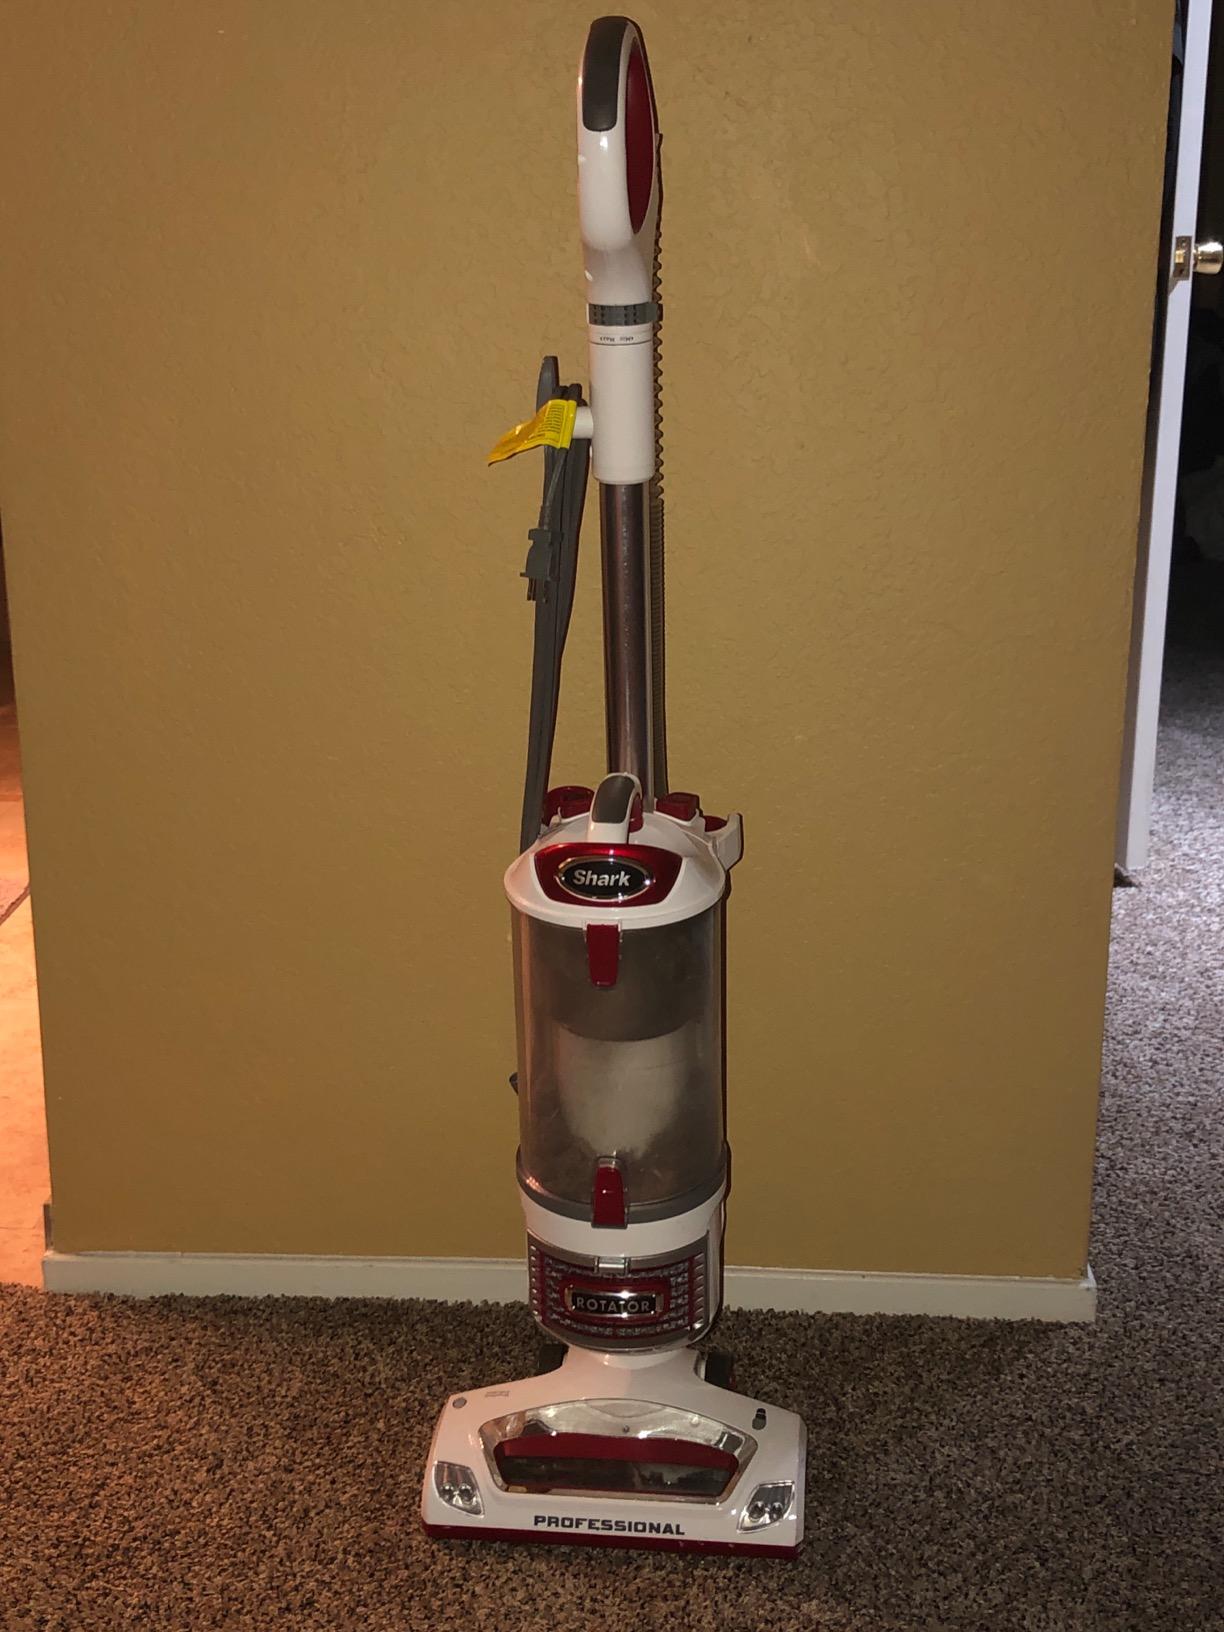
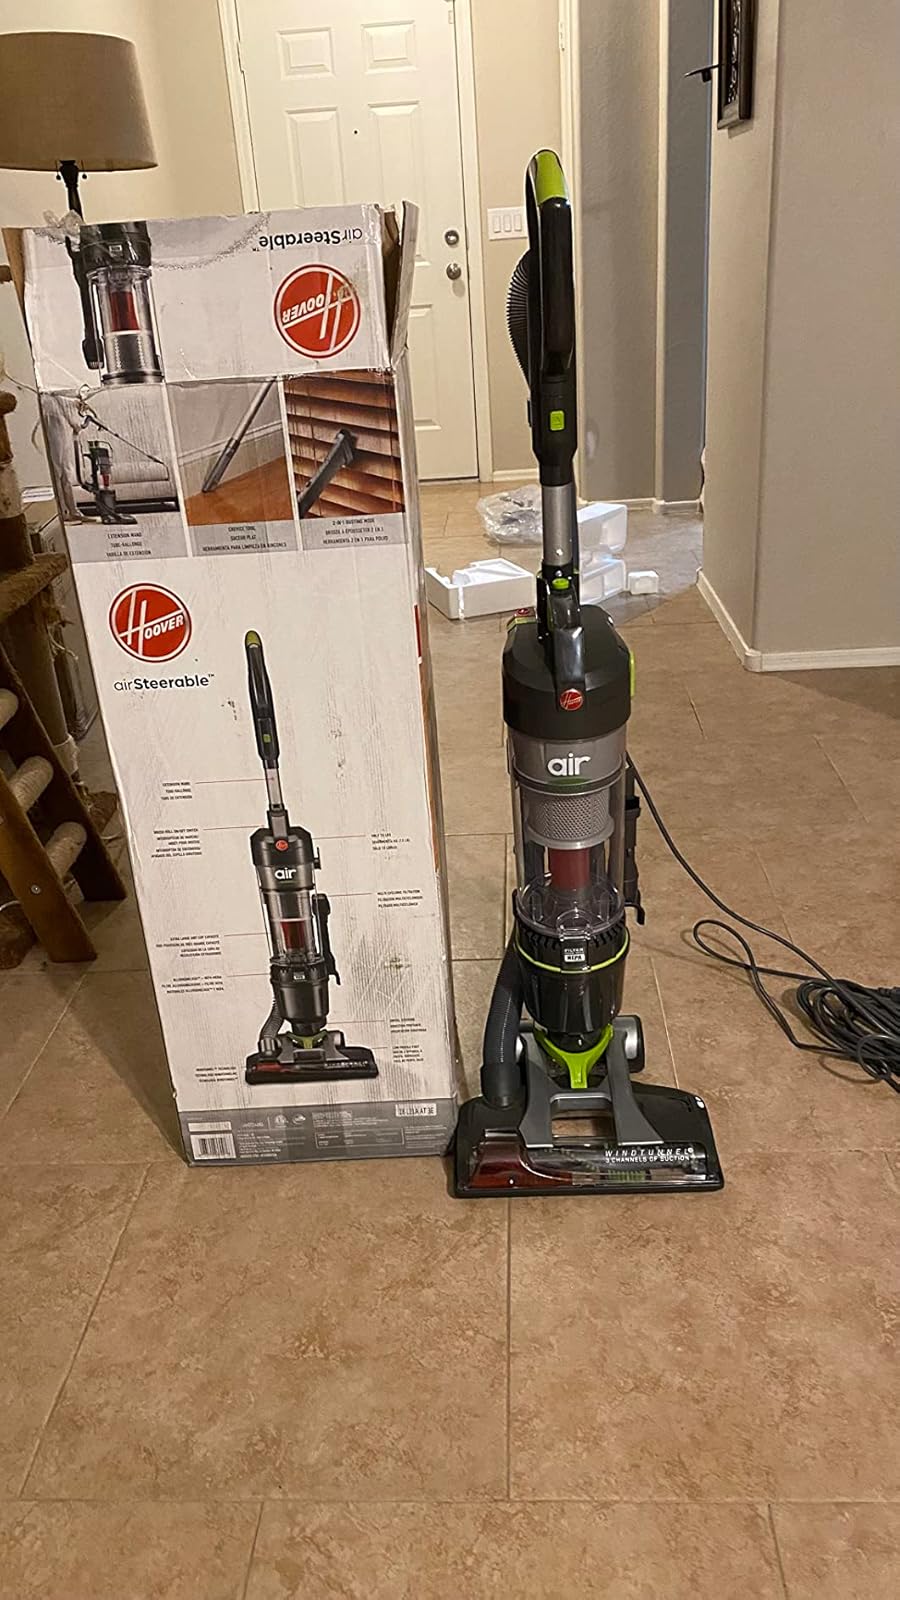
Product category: items_vacuum
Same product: no